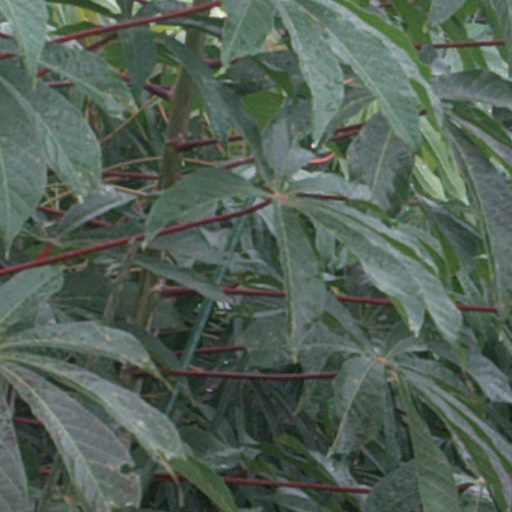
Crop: cassava